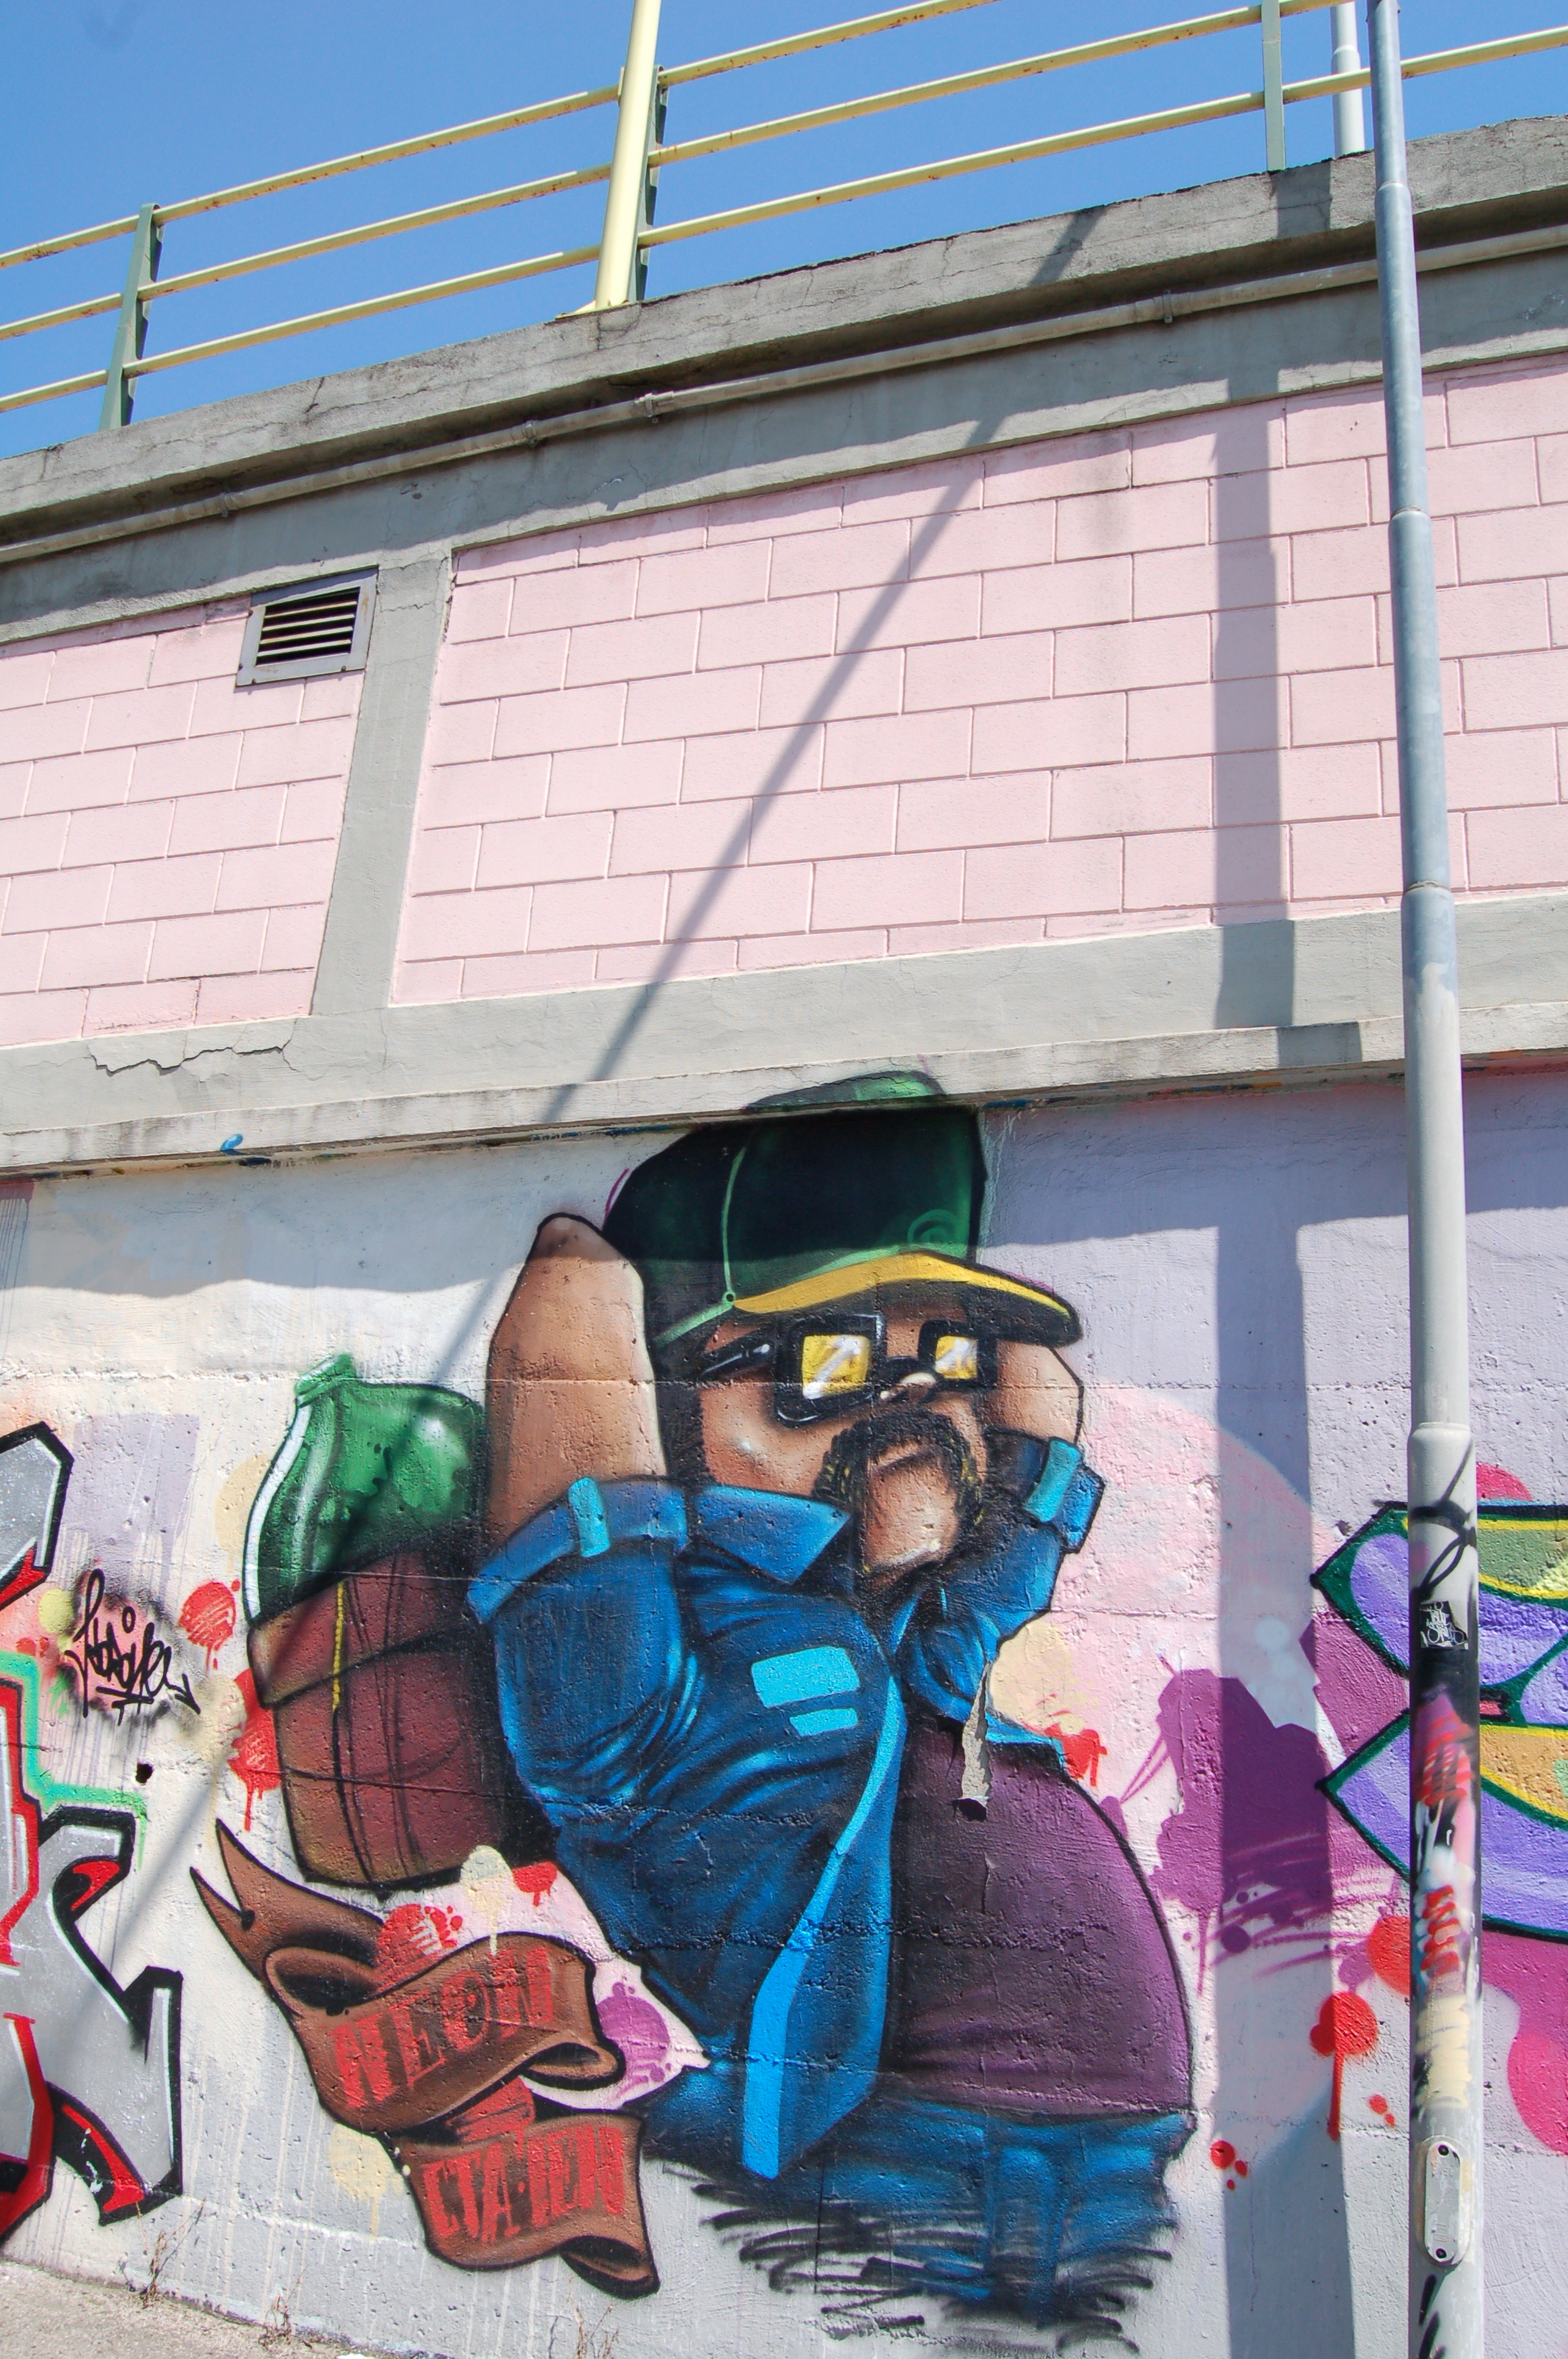
street, wall, color, blue, graffiti, street art, art, mural, urban area